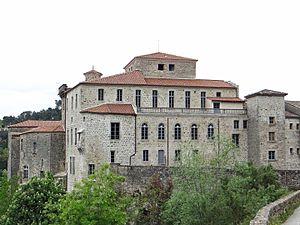
Château de Largentière vu depuis la route de Tauriers
Le château de Largentière est un château situé sur la commune de Largentière dans le département de l'Ardèche.